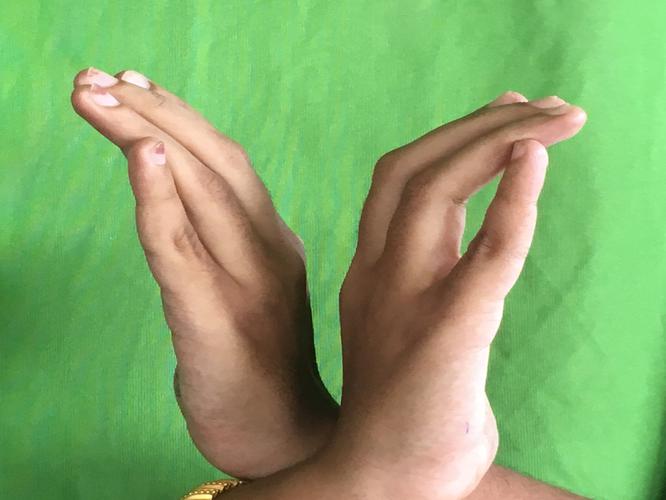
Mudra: Nagabandha
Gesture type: double_hand